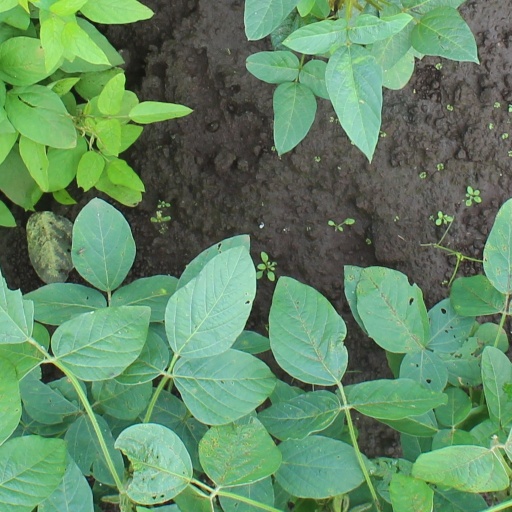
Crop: soybean